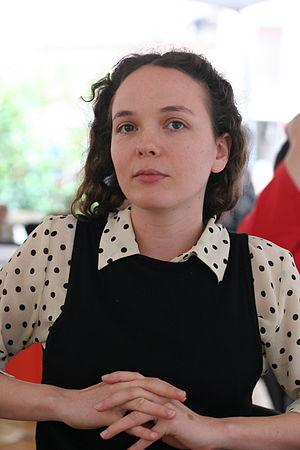
Guðrún Eva Mínervudóttir, née le 17 mars 1976 à Reykjavik, est une romancière islandaise.